Fairfield Inn (Cashiers, North Carolina)

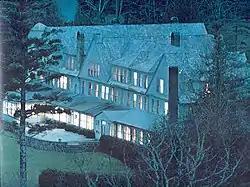
Fairfield Inn as it looked around 1980

The Fairfield Inn was an historic hotel building located on Fairfield Lake near US Highway 64 in Cashiers, Jackson County, North Carolina. It was built in 1896-1898, and consisted of a 2 1/2-story main block with two rear wings. The Queen Anne style frame building featured three massive singled gables, hipped dormers, a three-story corner turret, elliptical windows, and a one-story lakeside verandah. The hotel had 100 rooms.